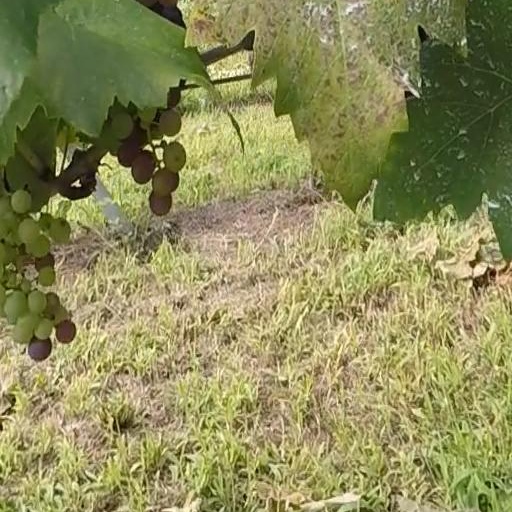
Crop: grape